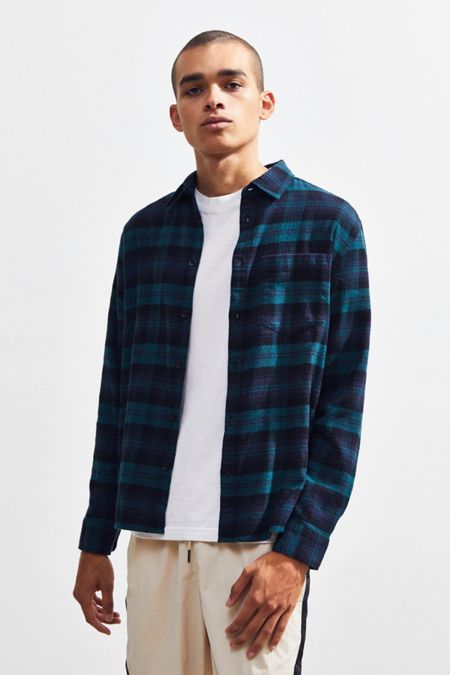
Gender: men